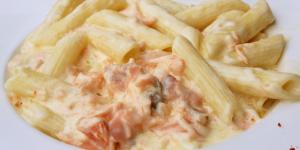
macarrones con salsa de pescado